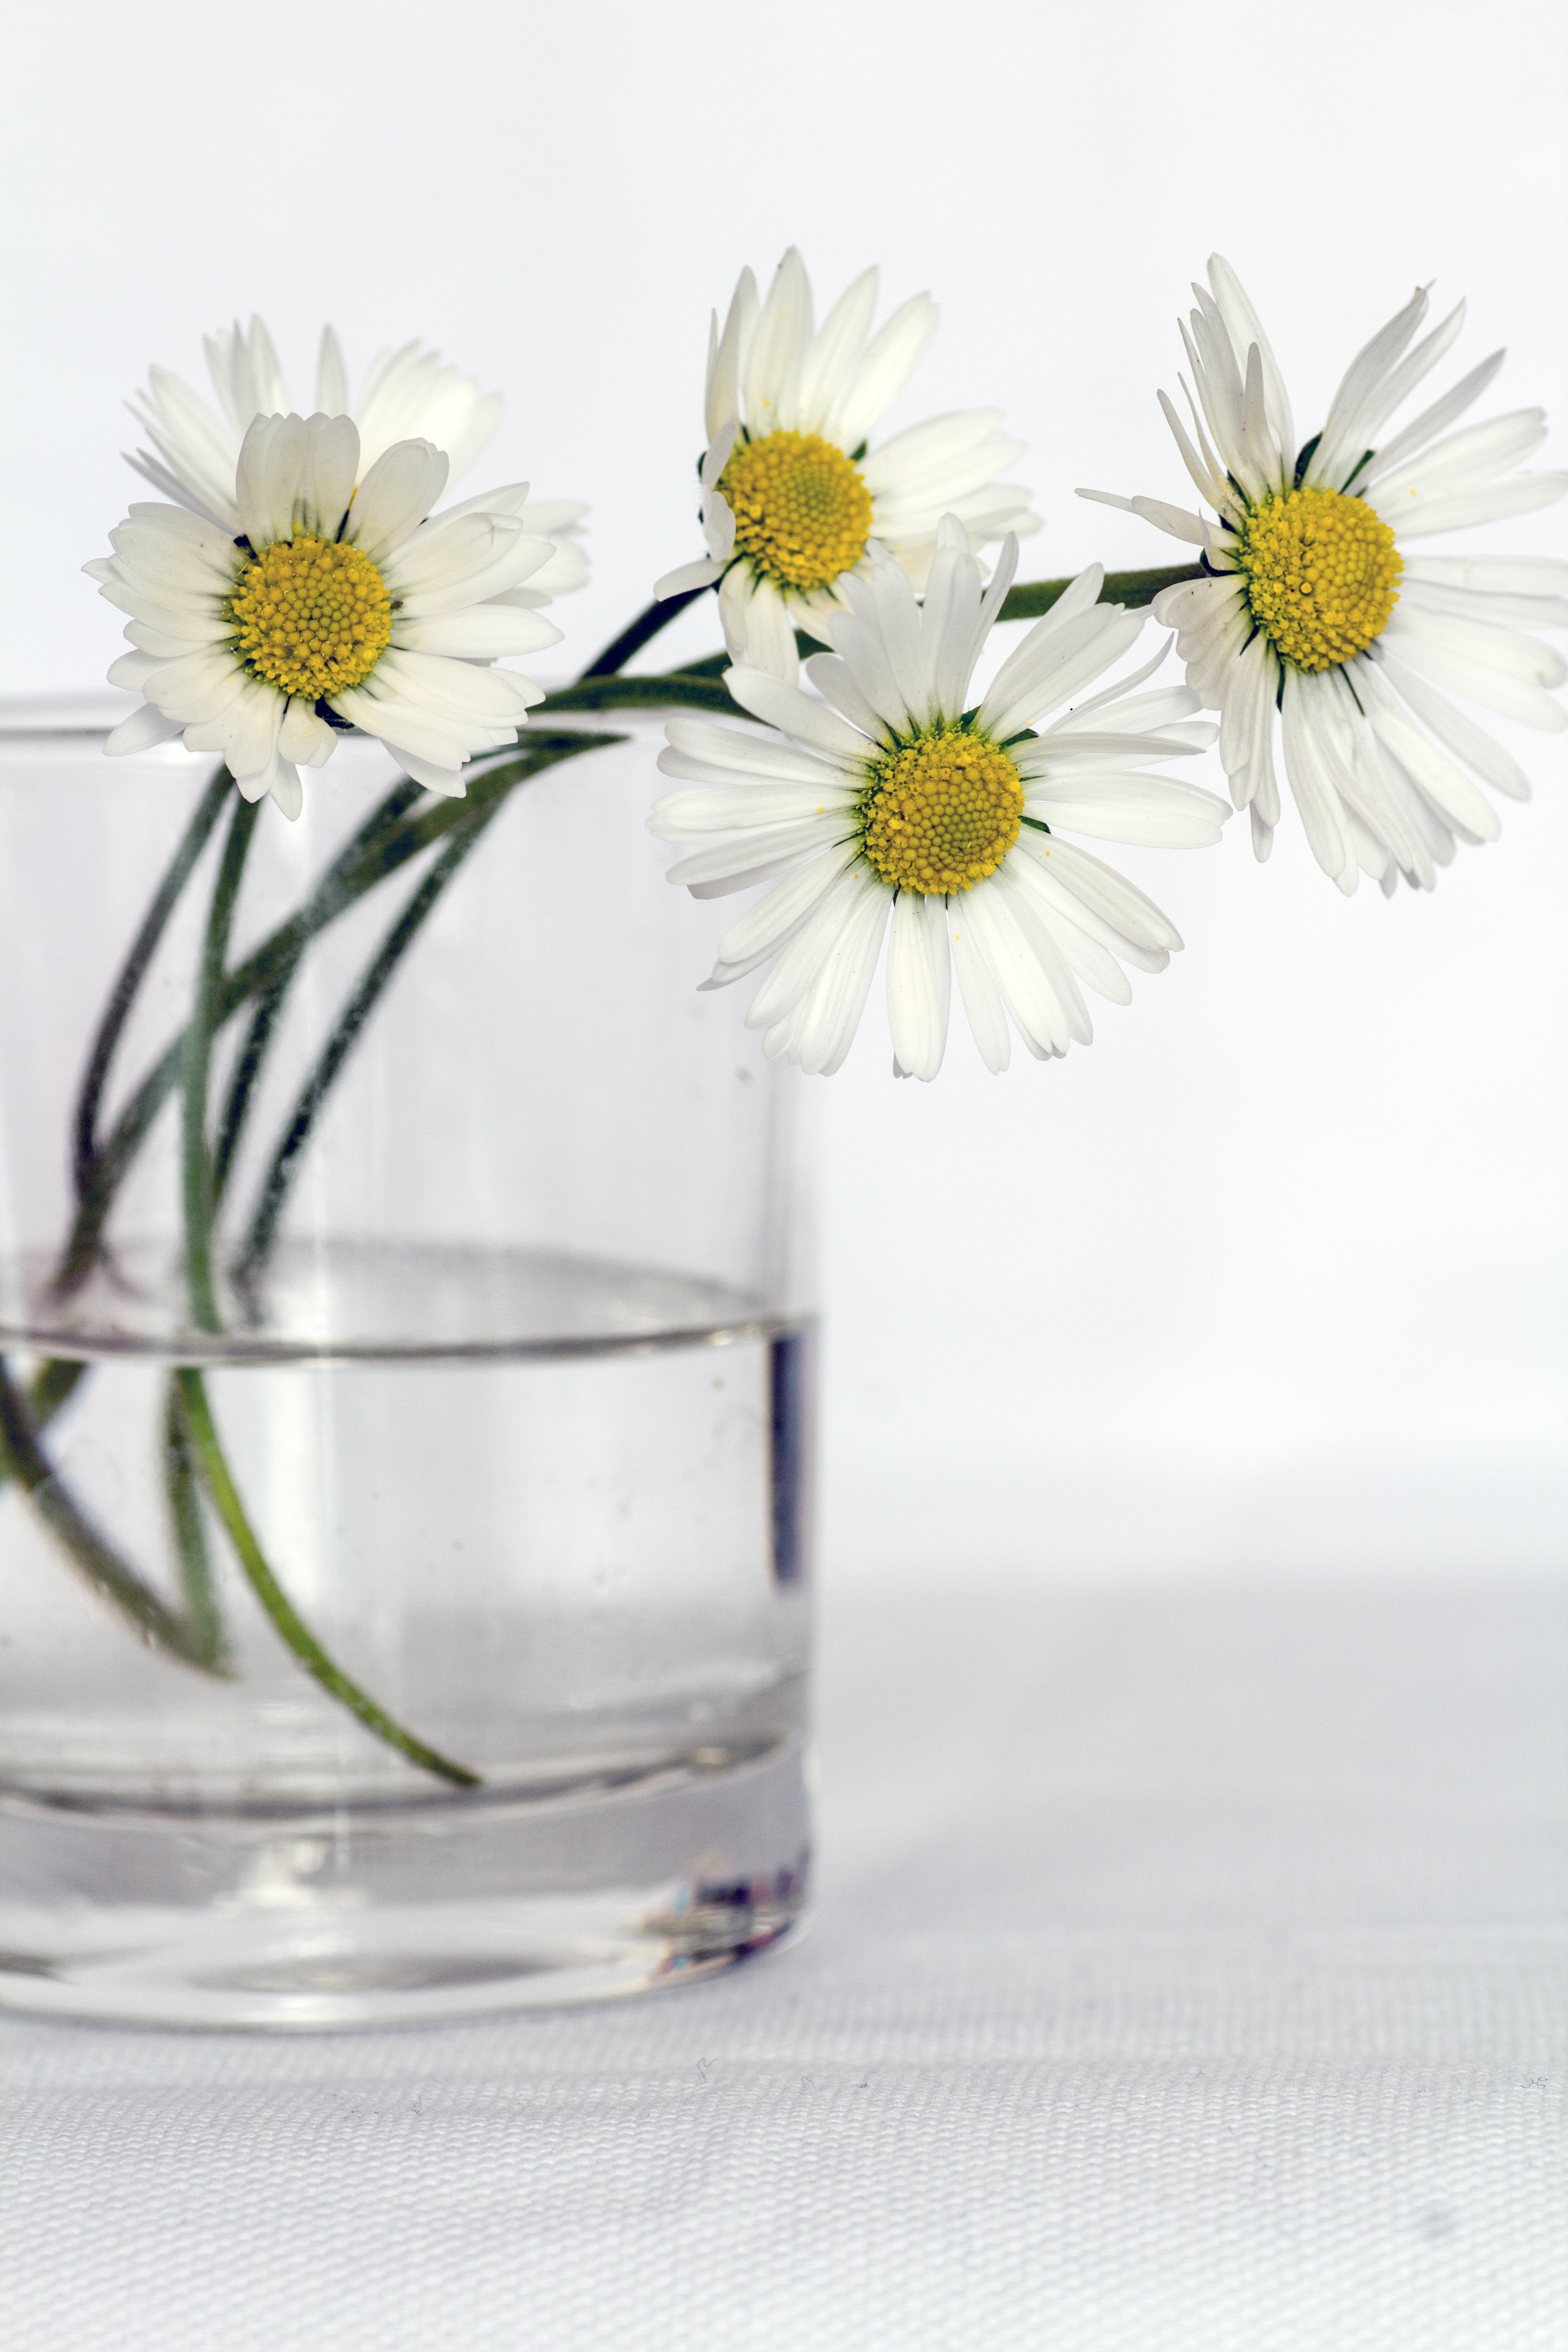
plant, flower, petal, daisy, vase, close, still life, flowers, floristry, flowering plant, daisy family, flower bouquet, flower vase, cut flowers, dishware, floral design, land plant, flower arranging